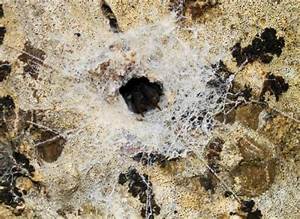
Label: ragno